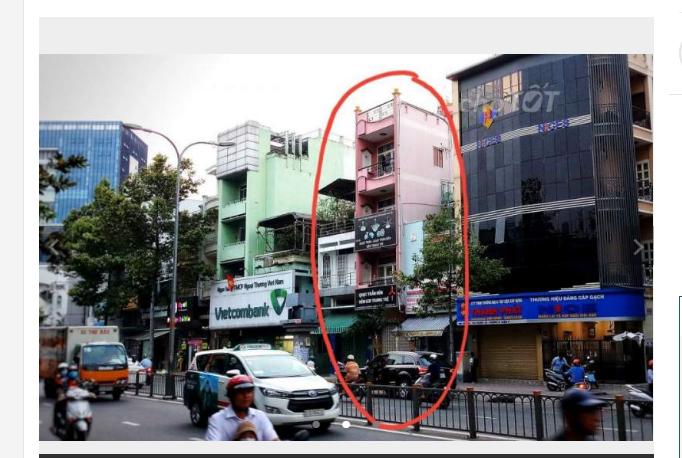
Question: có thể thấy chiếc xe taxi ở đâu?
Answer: chiếc xe taxi đang chạy trước chiếc xe tải trên đường